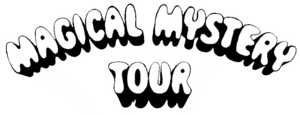
Magical Mystery Tour est le 9ᵉ album studio des Beatles, sorti le 27 novembre 1967 aux États-Unis parallèlement au film éponyme, tandis que la version britannique mise en vente le 8 décembre 1967, est un double maxi de la bande originale contenant les six titres liés au film. La bande originale est composée de six pièces composées et enregistrées durant l'été et l'automne 1967, dans la foulée du succès de Sgt. Pepper's Lonely Hearts Club Band et de la mort de Brian Epstein.